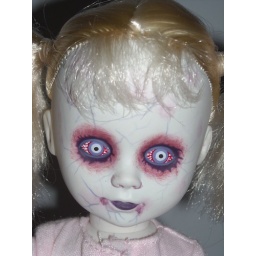
She's so cute like this. This is really one of the best face paints done in a long time.